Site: brandenburg
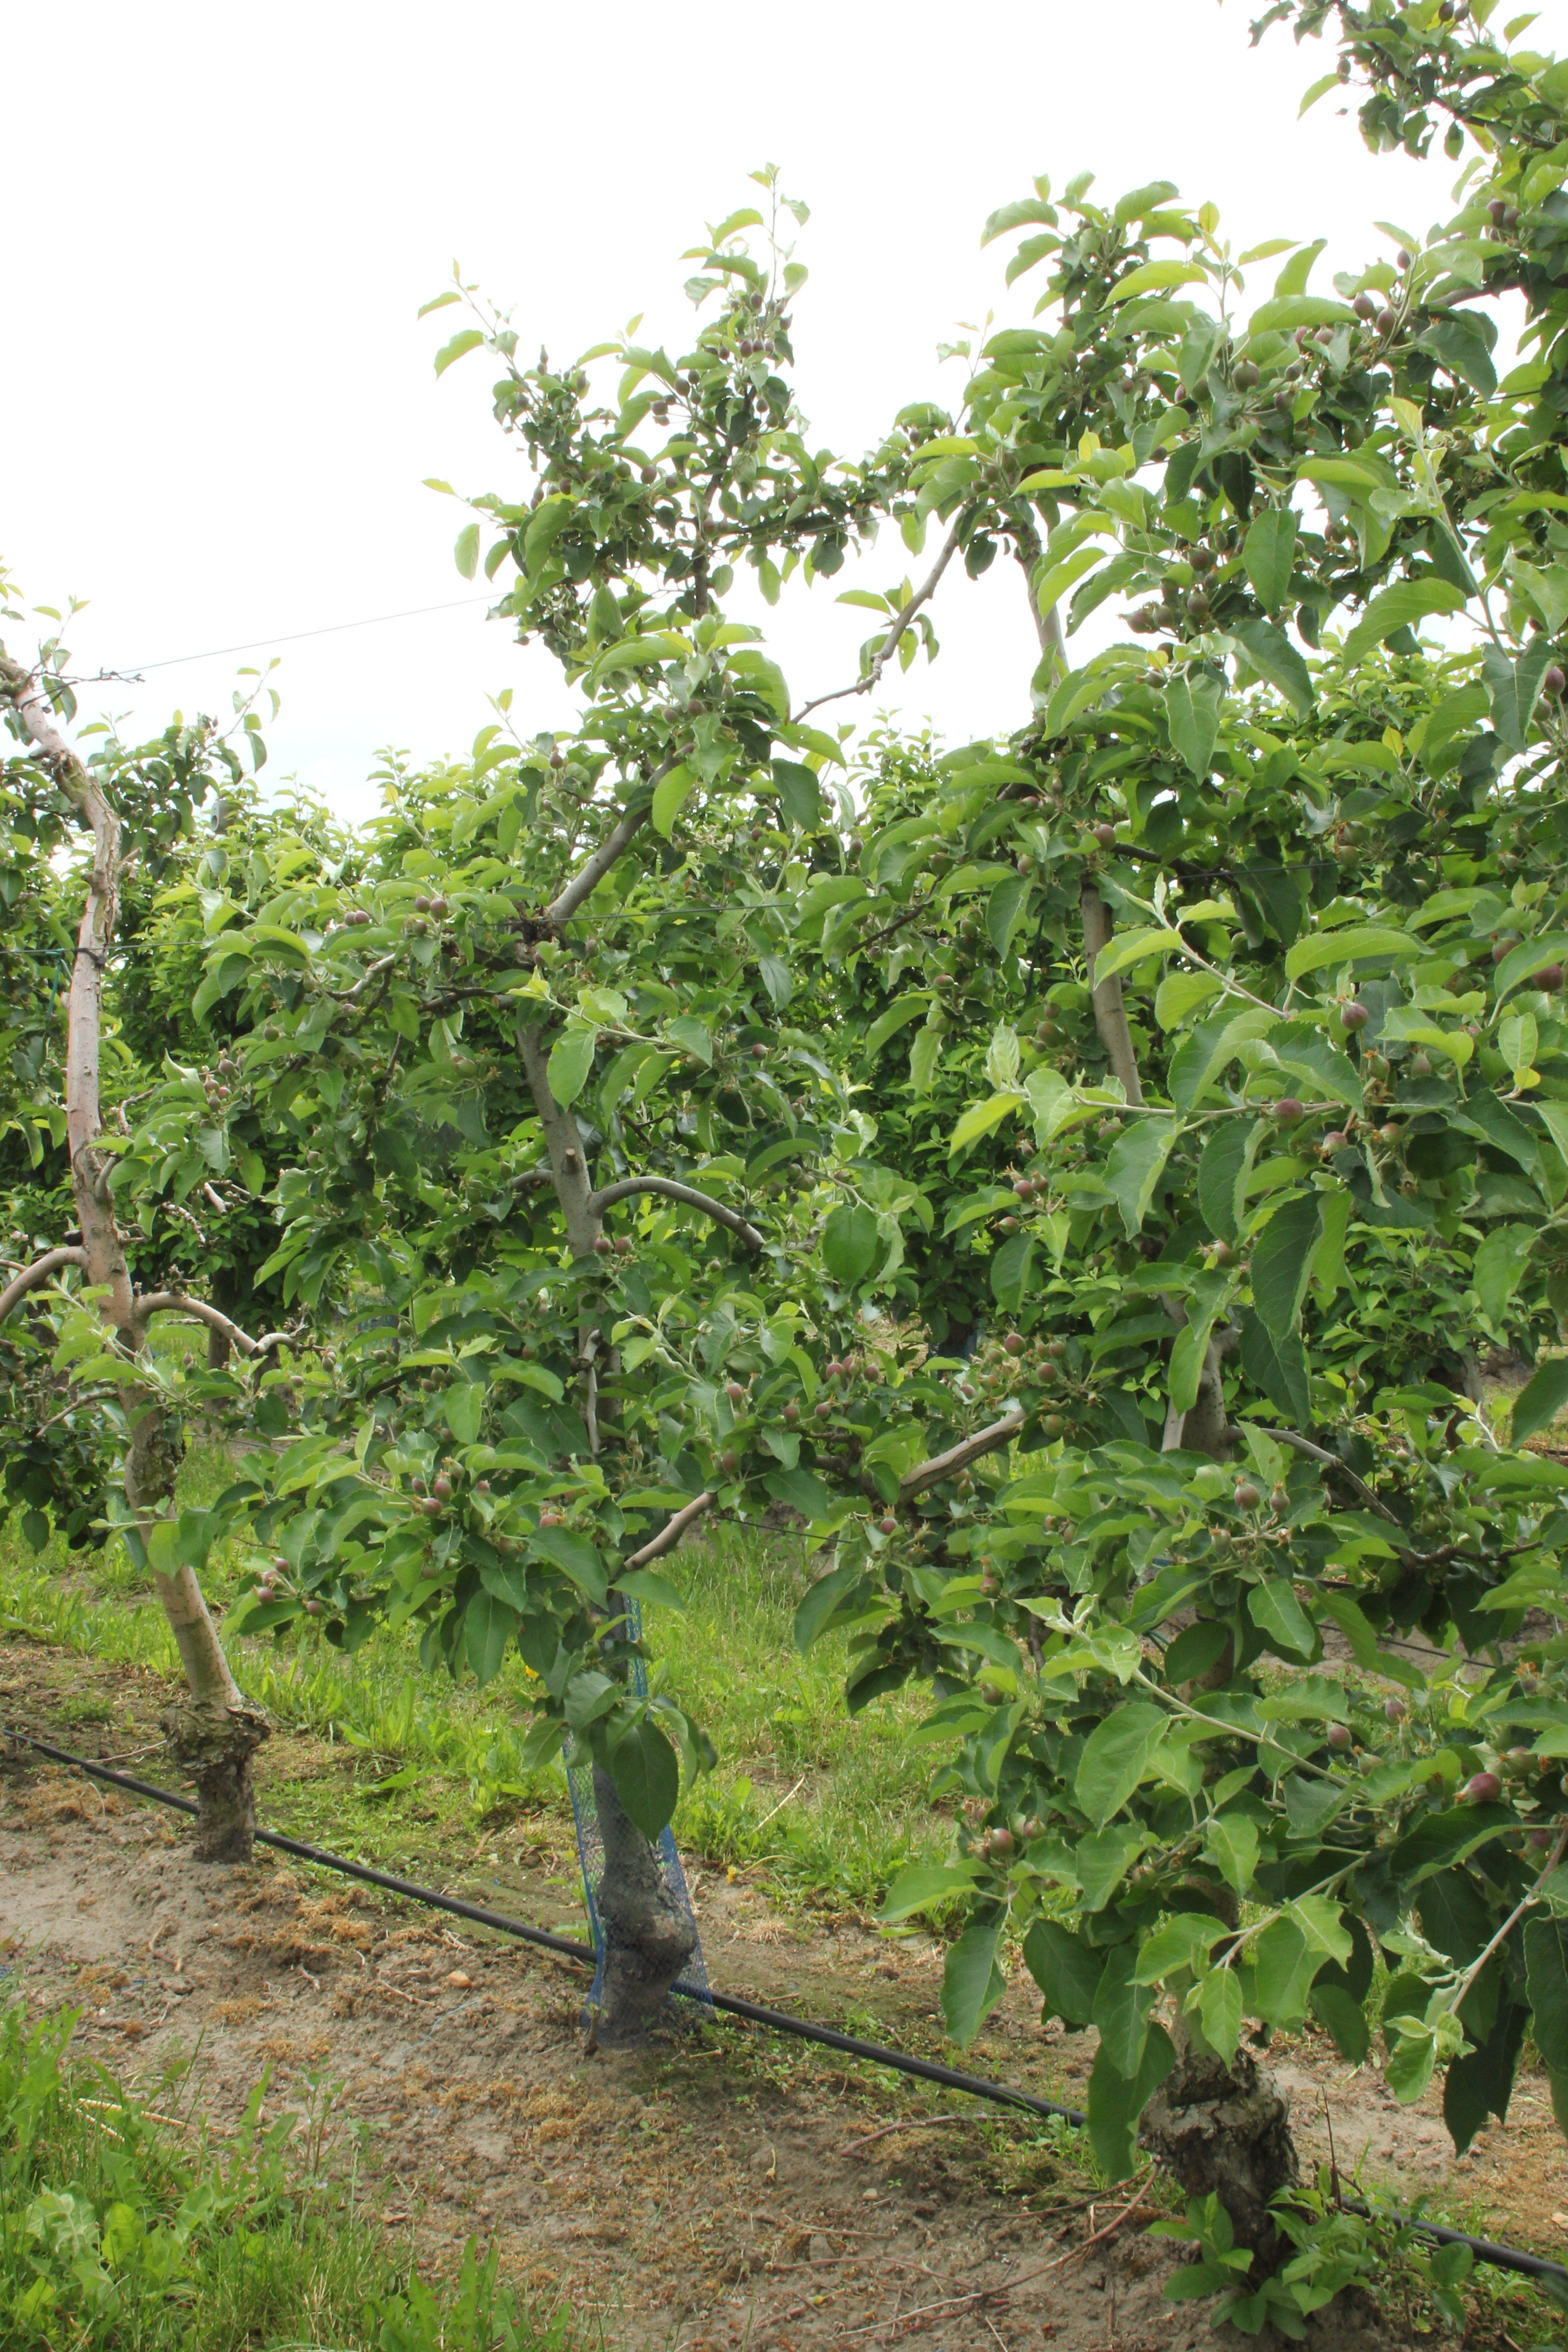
Growth stage (BBCH 72): Development of fruit